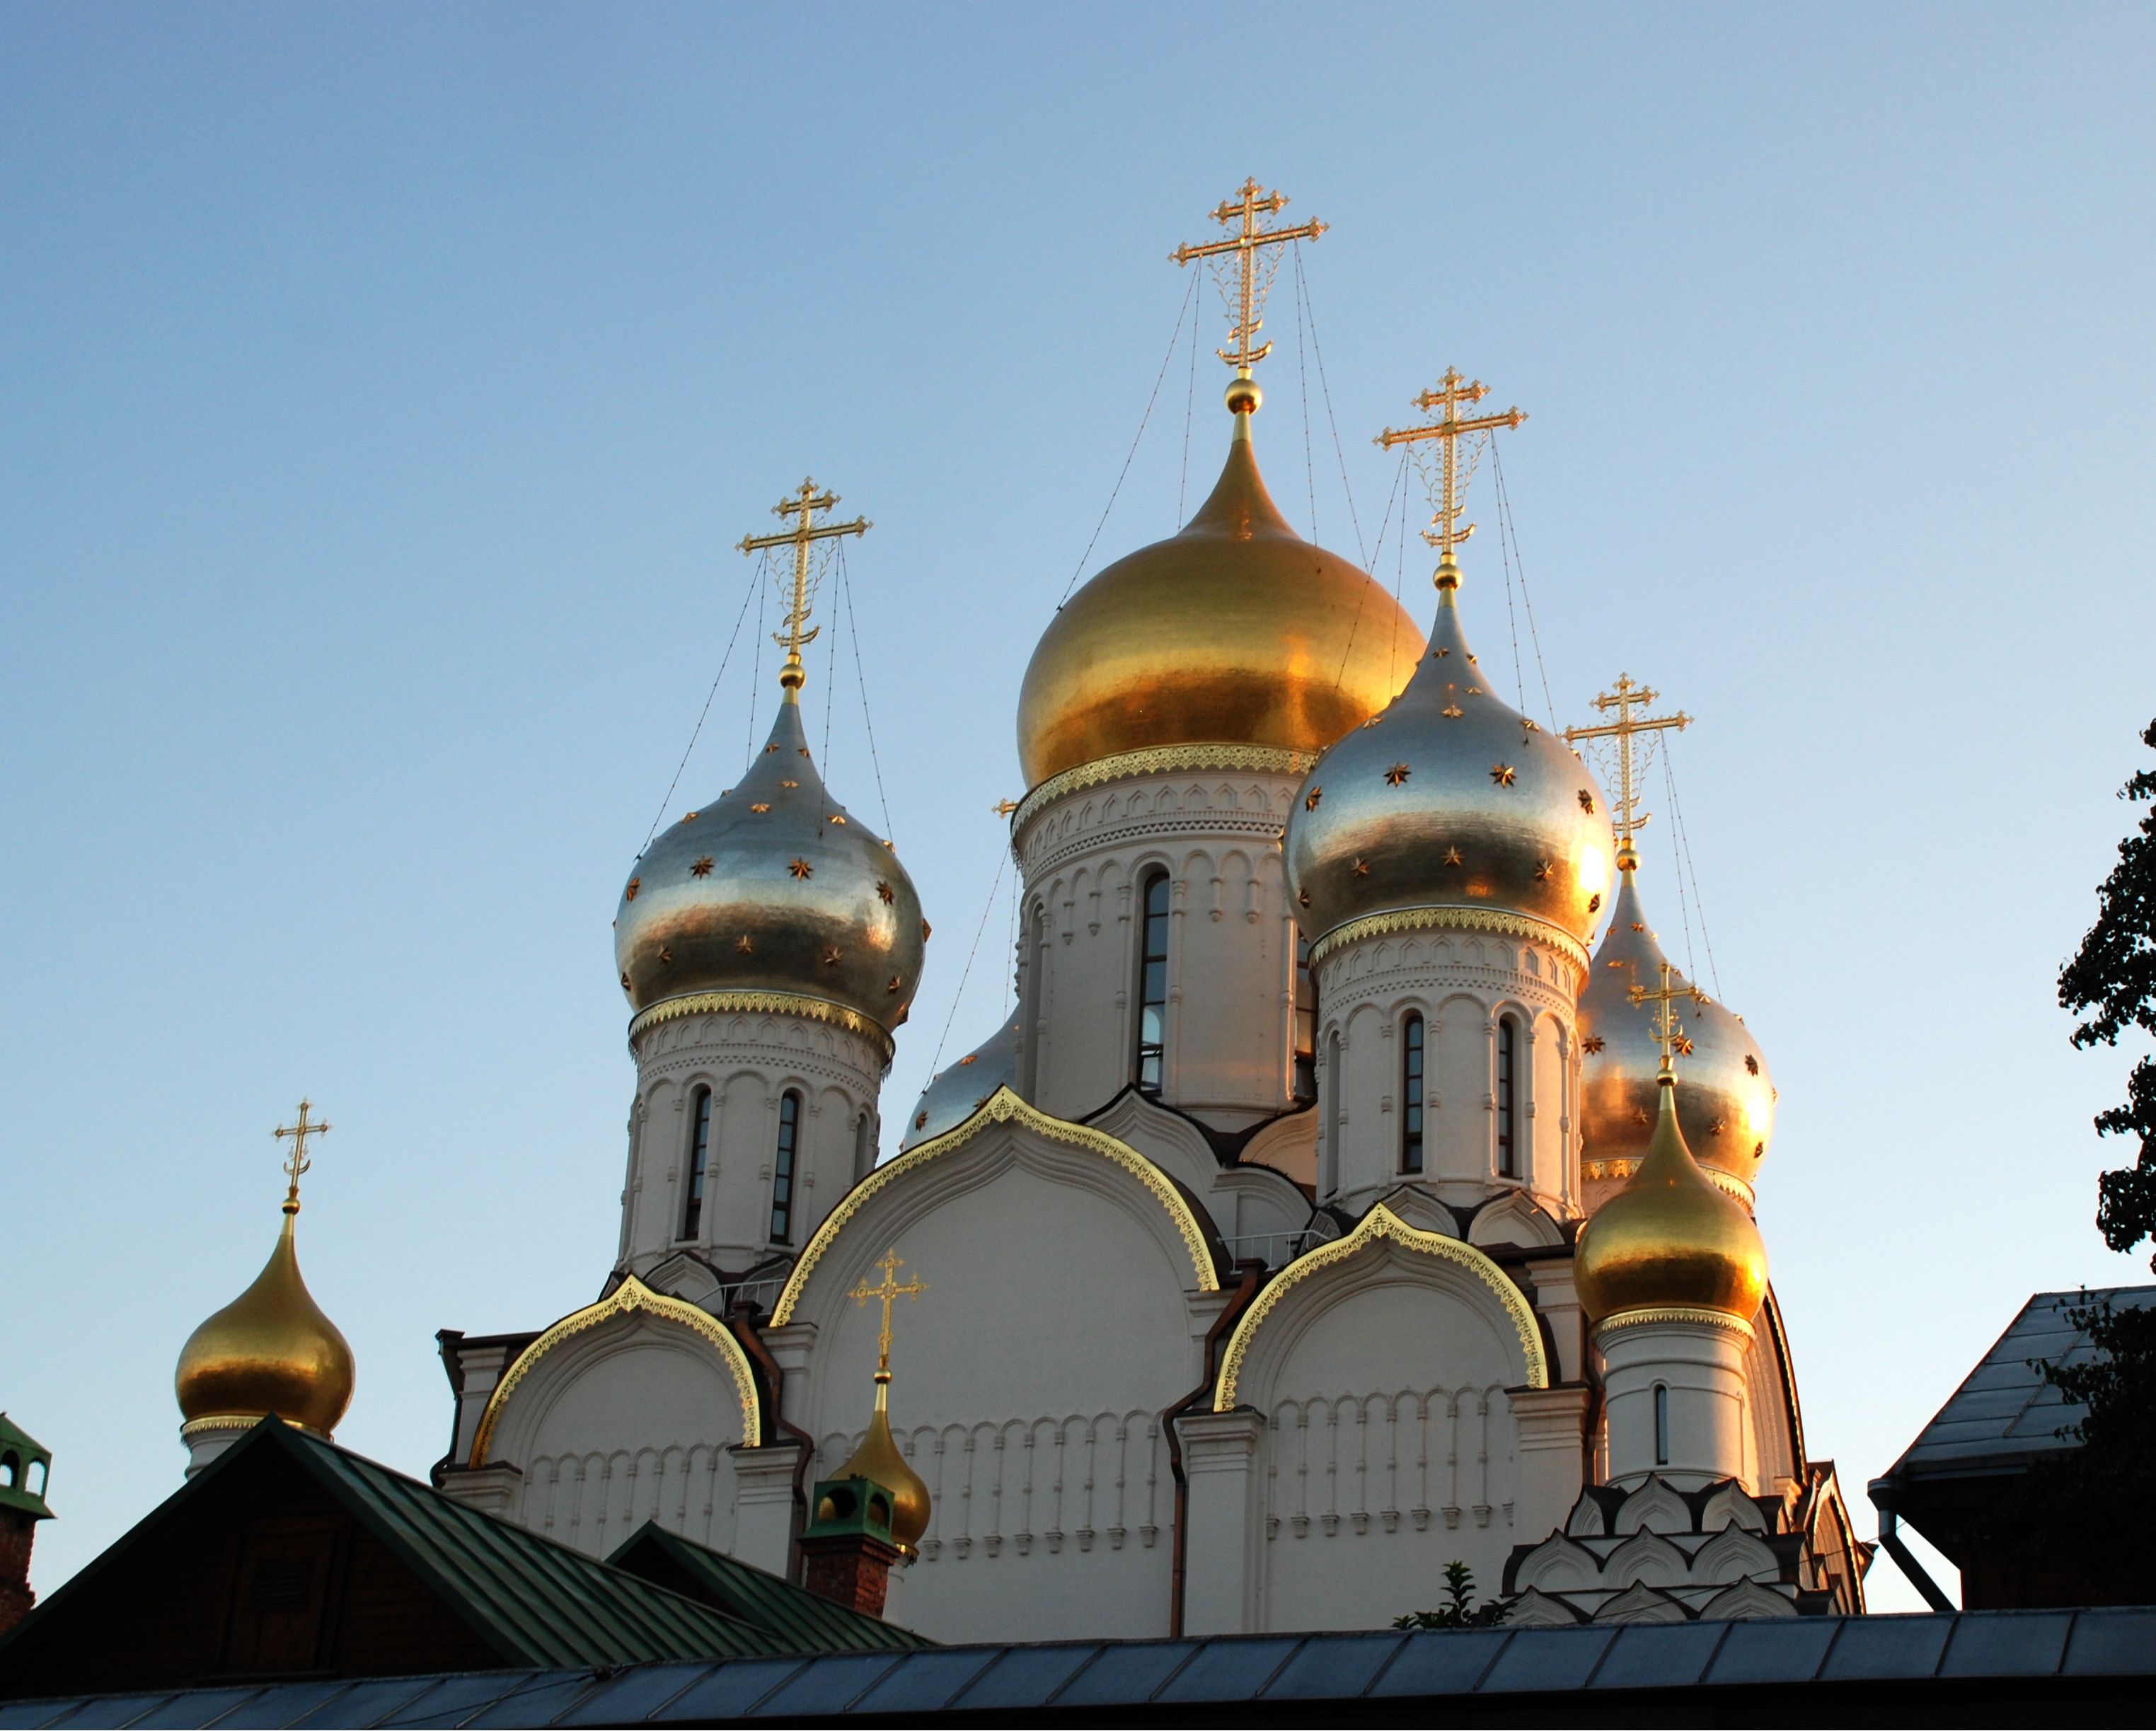
building, tower, landmark, church, cathedral, chapel, place of worship, monastery, dome, byzantine architecture